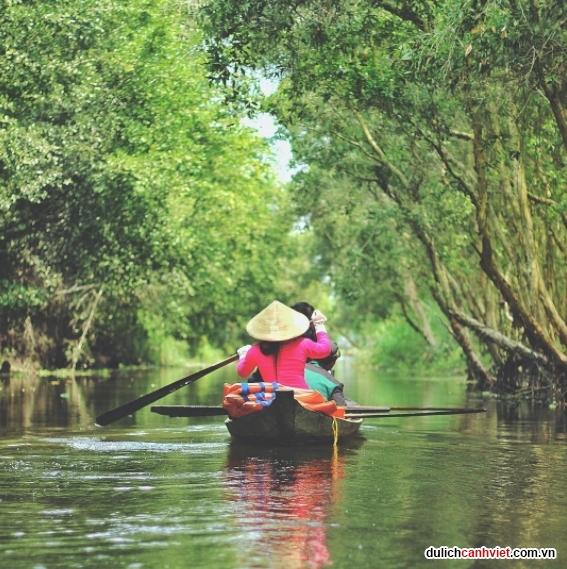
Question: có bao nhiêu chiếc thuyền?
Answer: có một chiếc thuyền